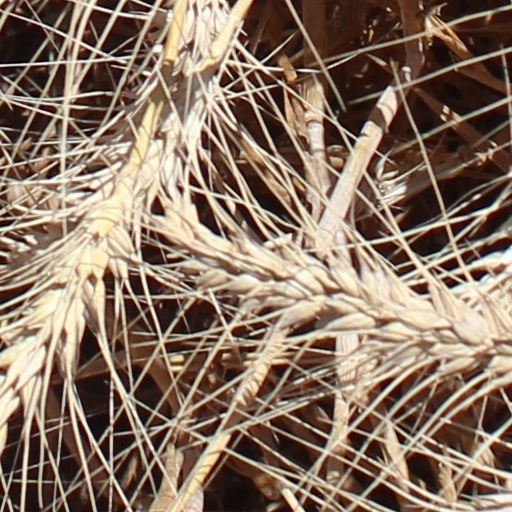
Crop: wheat